Cox box

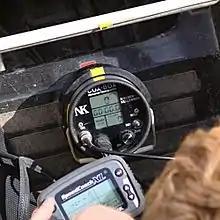
A Nielsen-Kellerman cox box in a rowing shell

A cox box is an electronic device used in competitive rowing that combines a digital stroke rate monitor, stopwatch, and voice amplifier. It is generally used by a coxswain to monitor the crew's performance, and amplify instructions given by the cox using a microphone and series of wired loudspeakers.